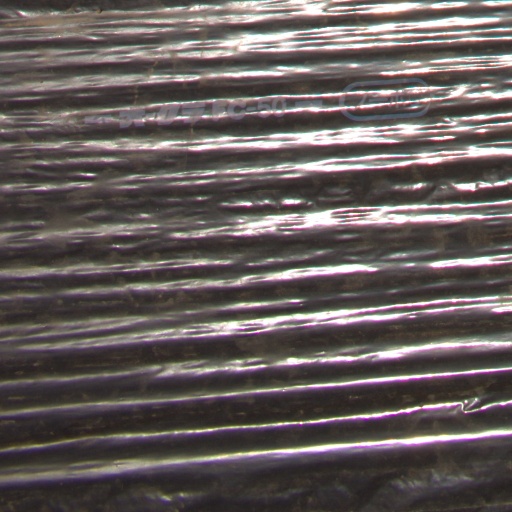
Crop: Jerusalem artichoke